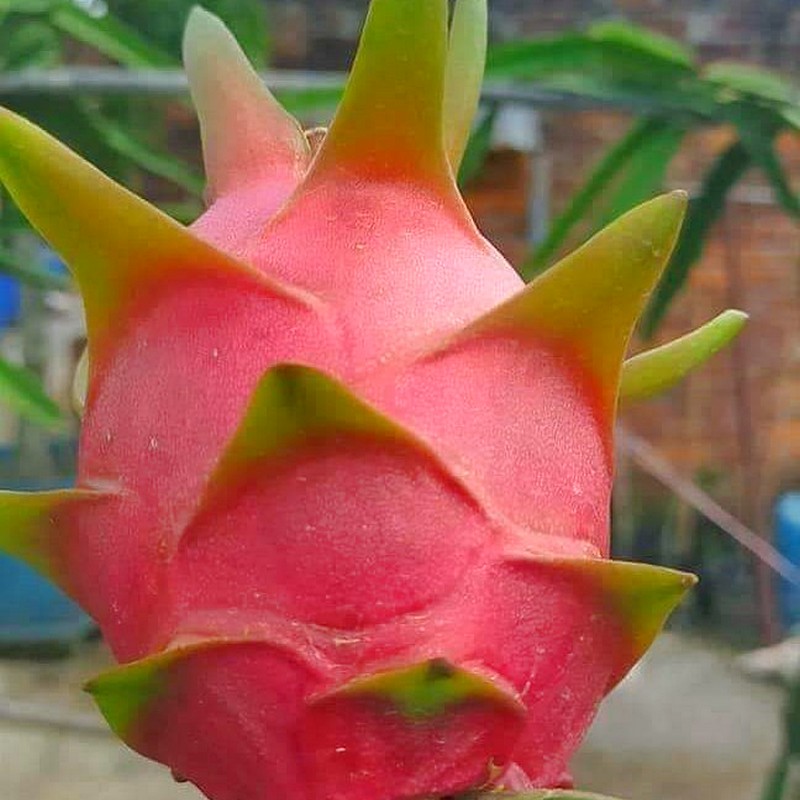
Label: Fresh Dragon Fruit